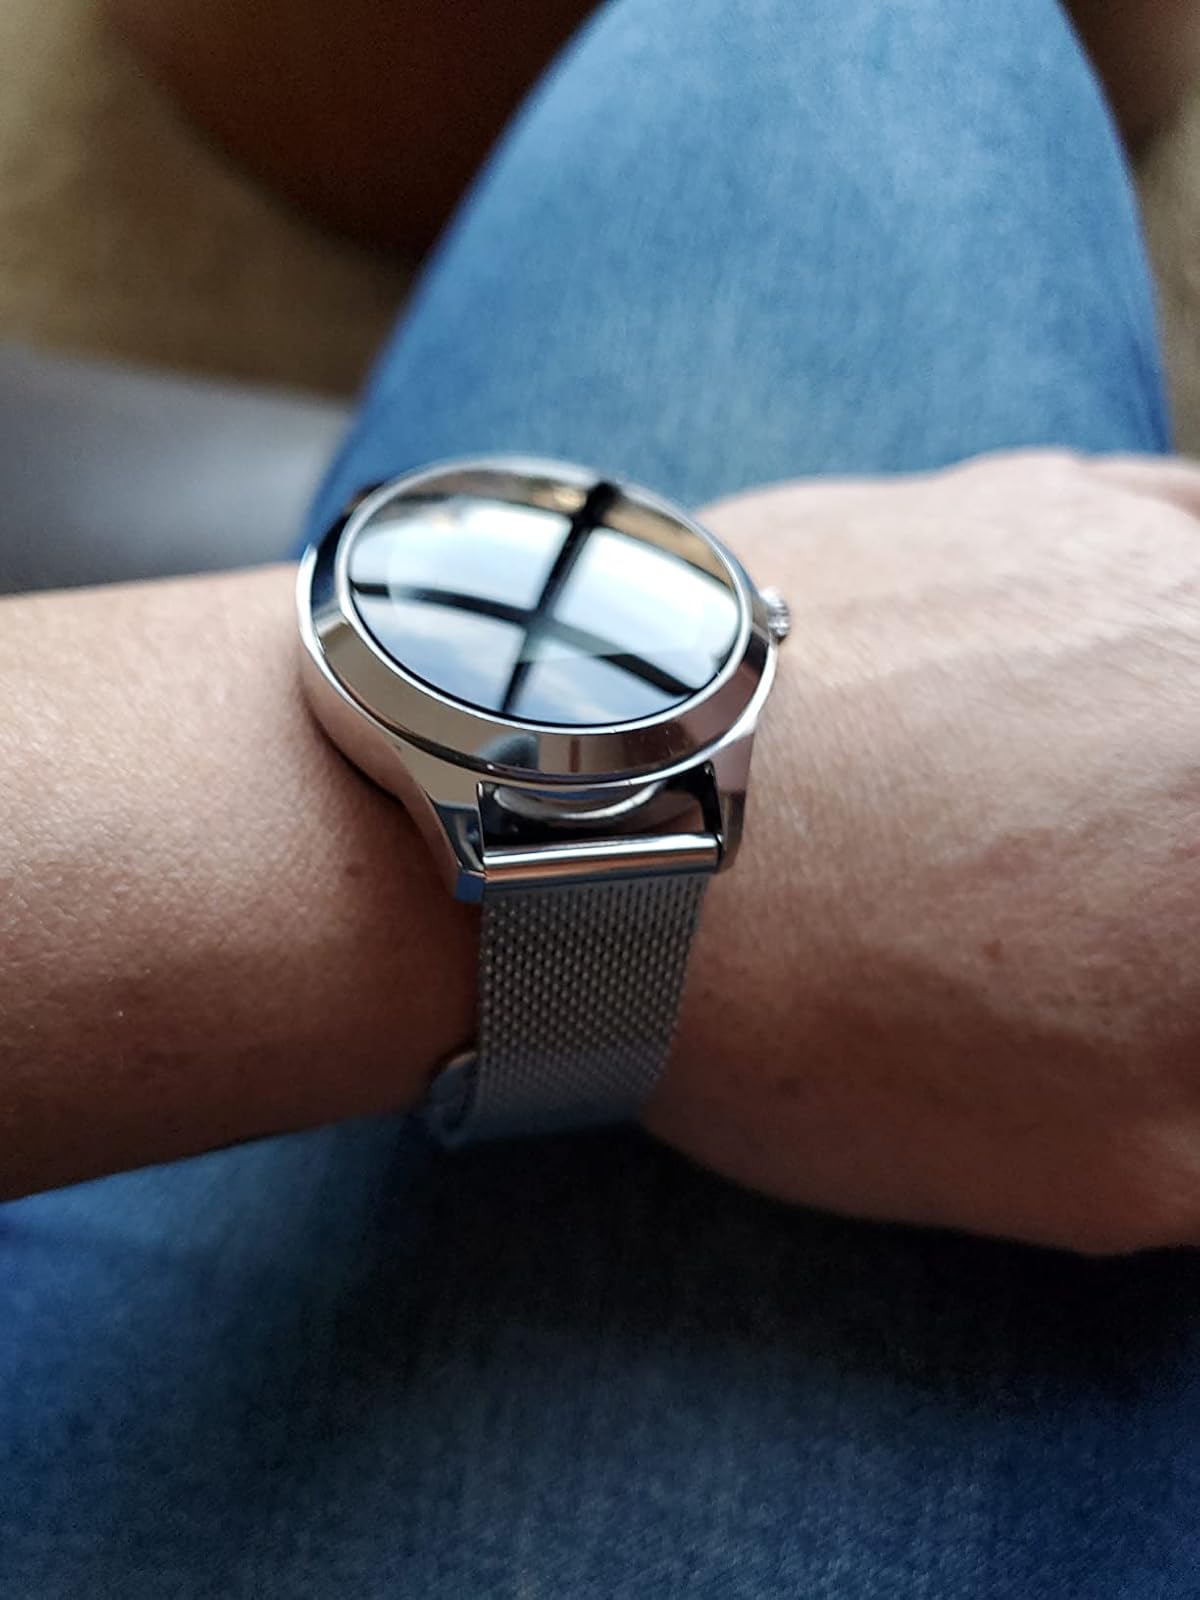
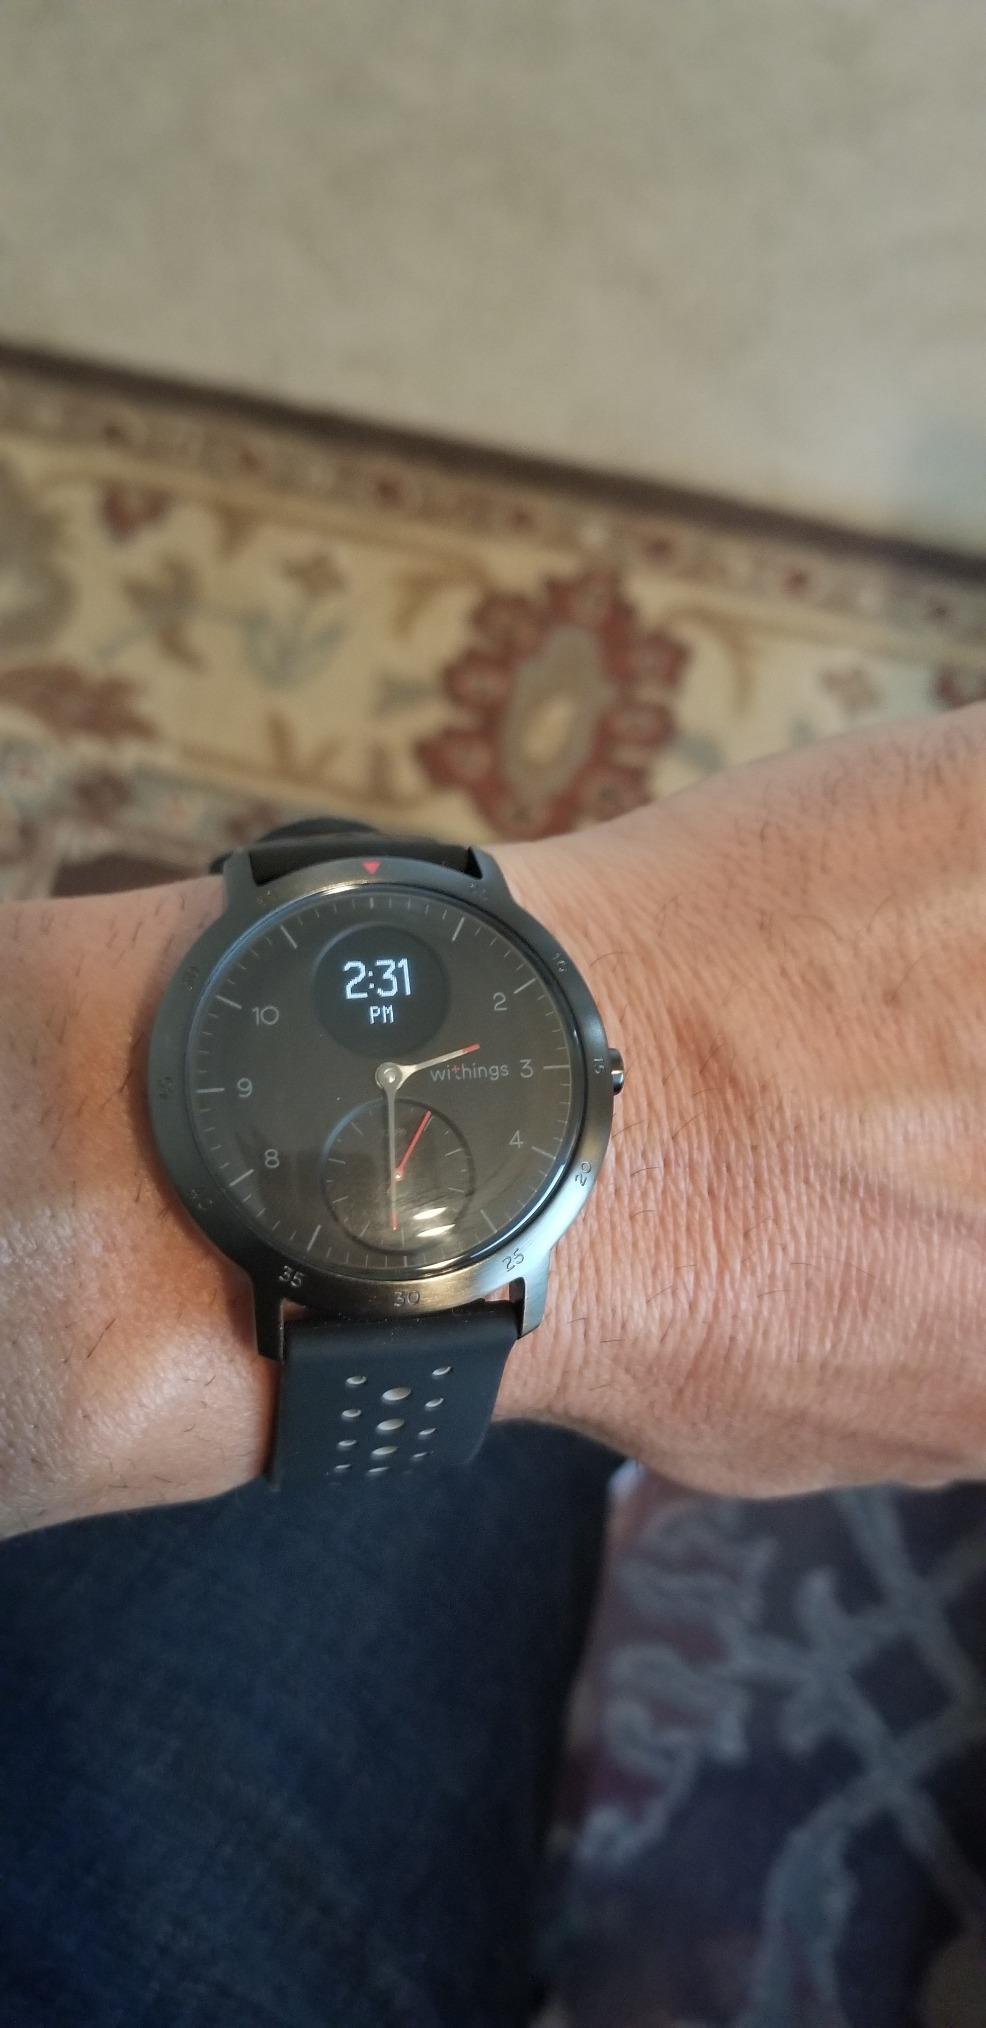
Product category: smartwatch
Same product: no